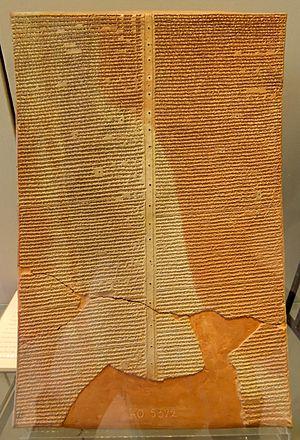
Tablette en terre cuite relatant la huitième campagne de Sargon II, roi d'Assyrie, contre l'Urartu. 714 av. J.-C., Assur.
L'histoire de la Mésopotamie débute avec le développement des communautés sédentaires dans le nord de la Mésopotamie au début du Néolithique, et s'achève dans l'Antiquité tardive. Elle est reconstituée grâce à l'analyse des fouilles archéologiques des sites de cette région, et à partir du IVᵉ millénaire av. J.‑C. par des textes écrits essentiellement sur des tablettes d'argile, la Mésopotamie étant l'une des premières civilisations à inventer l'écriture, avec l’Égypte antique.
En 714 av. J.-C., le roi assyrien Sargon II mène une campagne victorieuse contre l'Urartu, le plus sérieux adversaire à l'expansion de son empire. Cette expédition est l'une des mieux connues et des plus fameuses de l'histoire de la Mésopotamie antique, car le récit de son déroulement fut écrit sur une tablette qui nous est parvenue, et est actuellement conservée au musée du Louvre à Paris. Mais ce récit provenant d'un seul camp, il est évident qu'il cherche à mettre en valeur celui-ci, contre l'ennemi qui est constamment dénigré. Des tablettes de la correspondance de Sargon II nous ont fourni d'autres informations sur le contexte de cet évènement.
Dur-Sharrukin, située près de l'actuel village de Khorsabad dans le Nord de l'Irak, à environ 15 km de Mossoul, est une des capitales de l'ancienne Assyrie. Inaugurée en 707 av. J.-C. par le roi Sargon II, la ville est délaissée, en partie inachevée, à sa mort en 705 au profit de la nouvelle capitale, Ninive.
L'Urartu ou Ourartou est un royaume constitué vers le IXᵉ siècle av. J.-C. sur le haut-plateau arménien, autour du lac de Van. À son apogée au milieu du VIIIᵉ siècle, son territoire s'étend également sur les pays voisins : Arménie autour du lac Sevan, Nord-Ouest de l'Iran autour du lac d'Ourmia, Nord de la Syrie et de l'Irak, voire le Sud de la Géorgie. Le terme « Urartu » servait à désigner cet État dans les sources de l'Assyrie, son grand adversaire. Sur leurs inscriptions dans leur propre langue, ses rois parlaient de Biaineli. Ce royaume et sa culture disparaissent dans le courant de la première moitié du VIᵉ siècle av. J.-C. dans des conditions inconnues, laissant la place aux Arméniens.